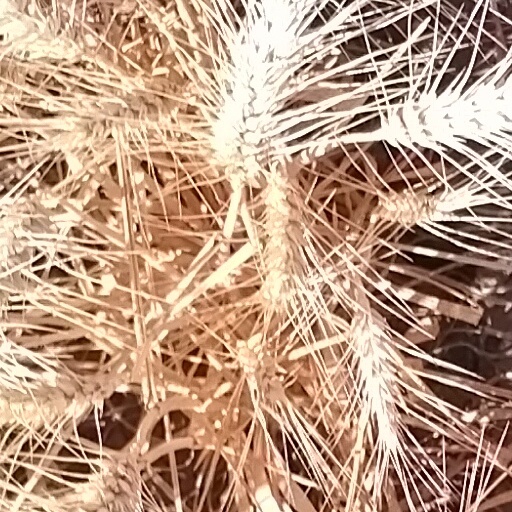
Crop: wheat